BP Valenzuela

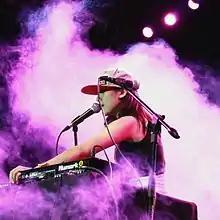
BP Valenzuela performing for Satchmi Vinyl Day 2015

B.P. Valenzuela is a Filipino singer-songwriter, producer and independent electronic pop artist from the Philippines. She is best known for her debut EP, "be/ep" (2014), and her debut studio album "The Neon Hour" (2015) with popular singles like "Pretty Car", and "Steady".